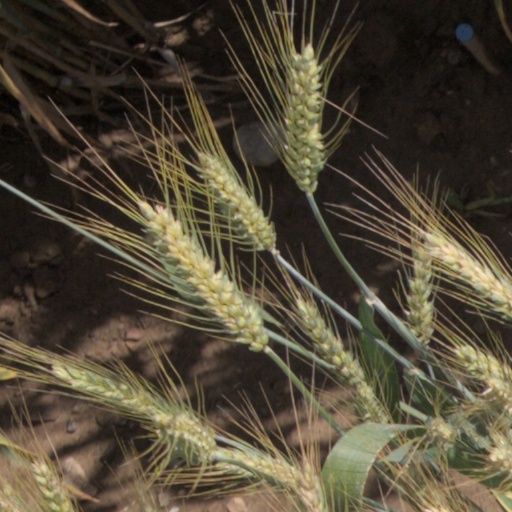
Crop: wheat